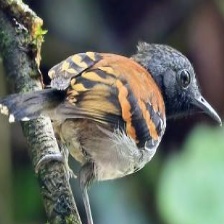
Species: ANTBIRD
Scientific name: THAMNOPHILIDAE